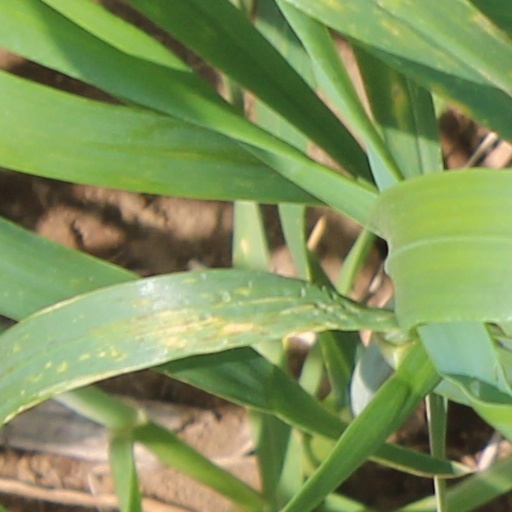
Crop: wheat